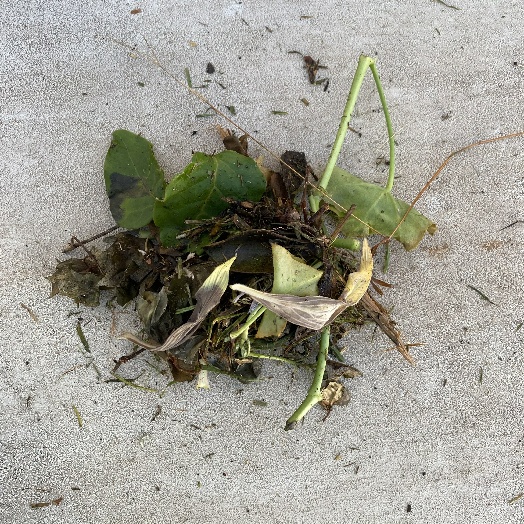
Label: Vegetation